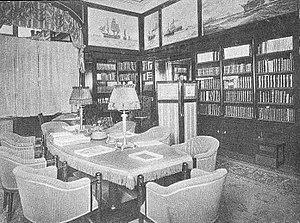
Les images du peintre de marine Alexander Kircher dans la bibliothèque d'un archiduc autrichien